Zavydovo

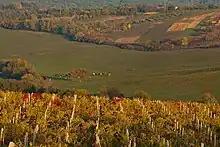

Zavydovo is a village of approximately 1,700 people in the Mukacheve Raion of Zakarpattia Oblast (province) in western Ukraine. The village is located approximately from the city of Mukachevo.